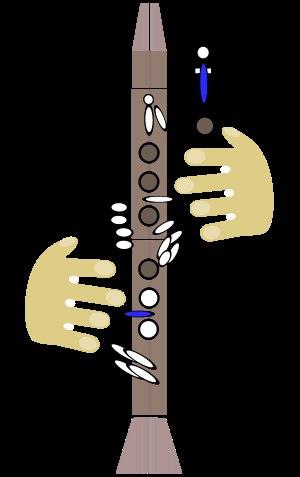
La clarinette est un instrument de musique à vent de la famille des bois caractérisé par son anche simple et sa perce quasi cylindrique. Elle a été créée vers 1690 par Johann Christoph Denner à Nuremberg sur la base d'un instrument à anche simple plus ancien : le « chalumeau ». La clarinette soprano est le modèle le plus commun.